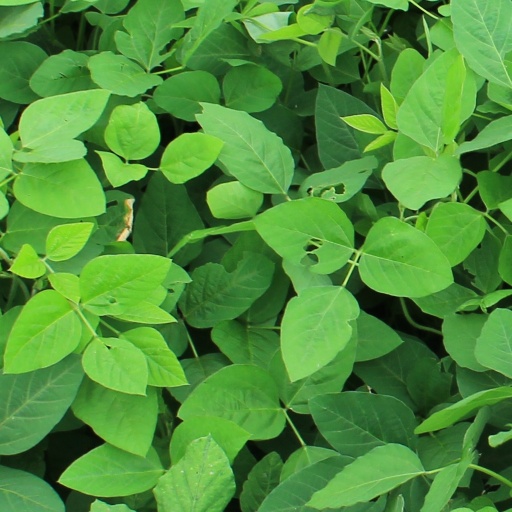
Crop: soybean